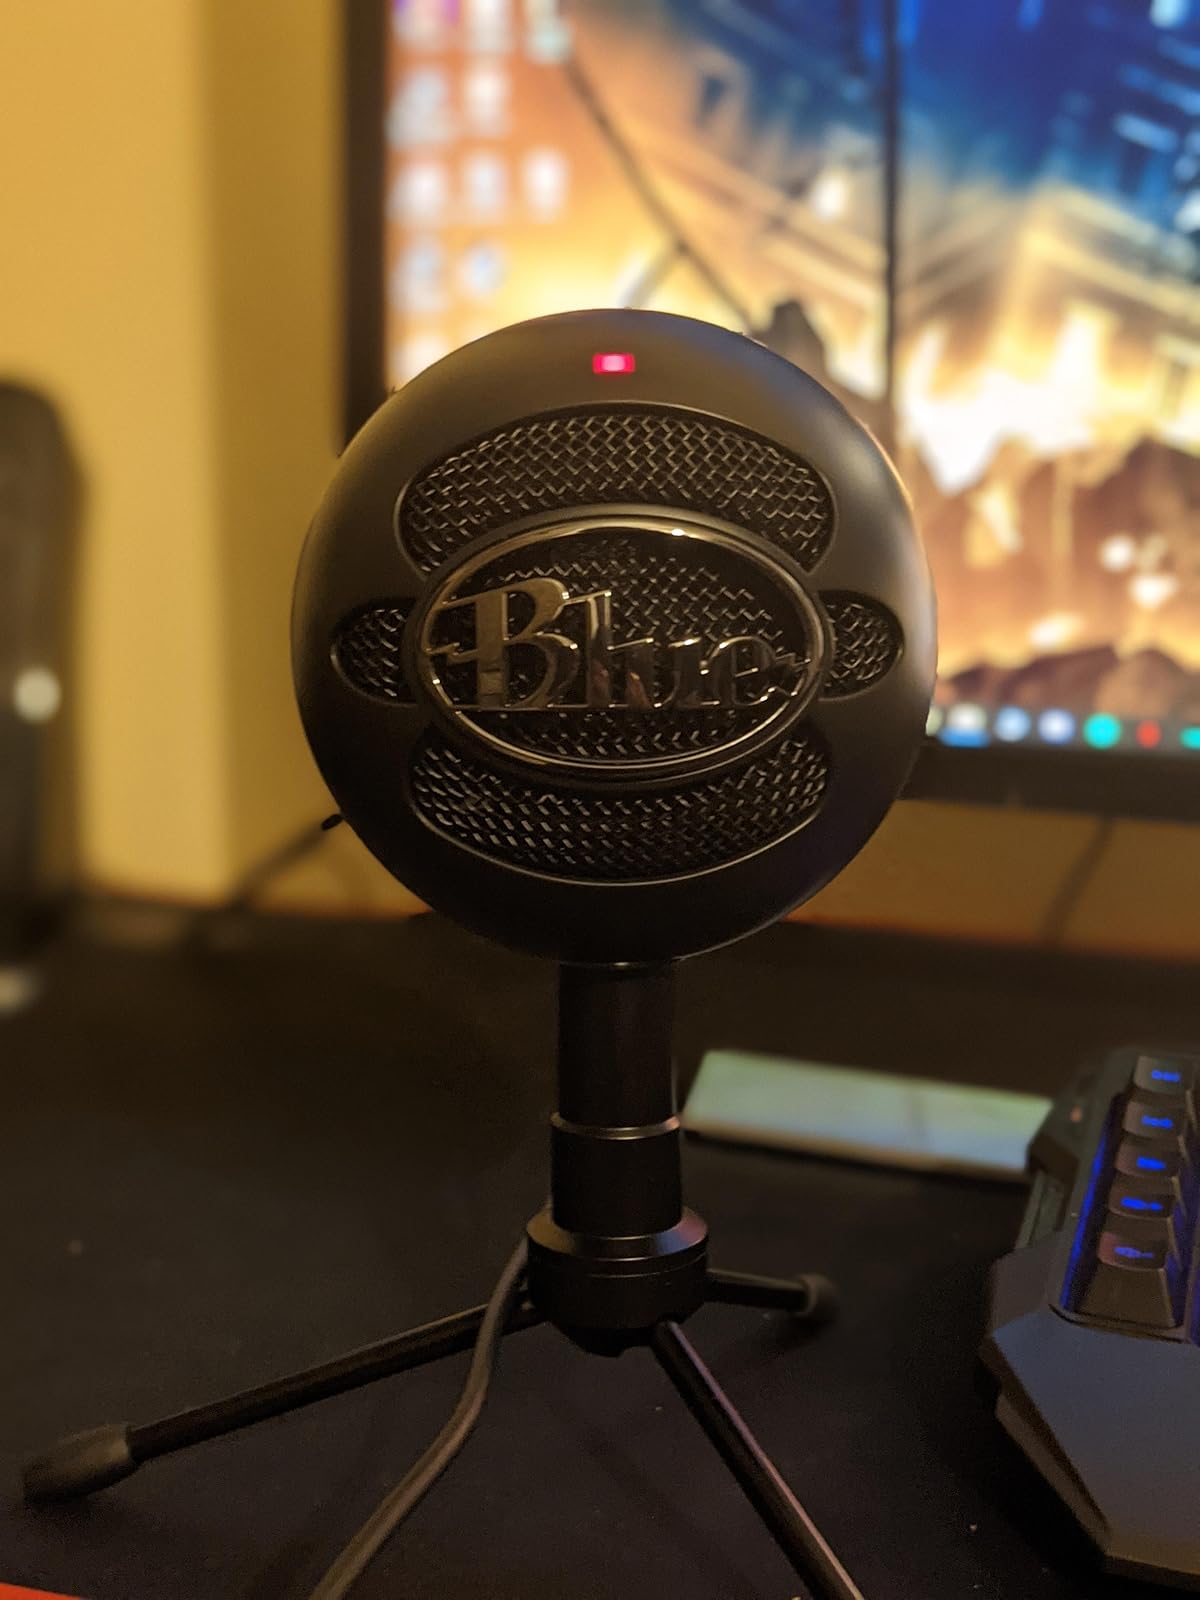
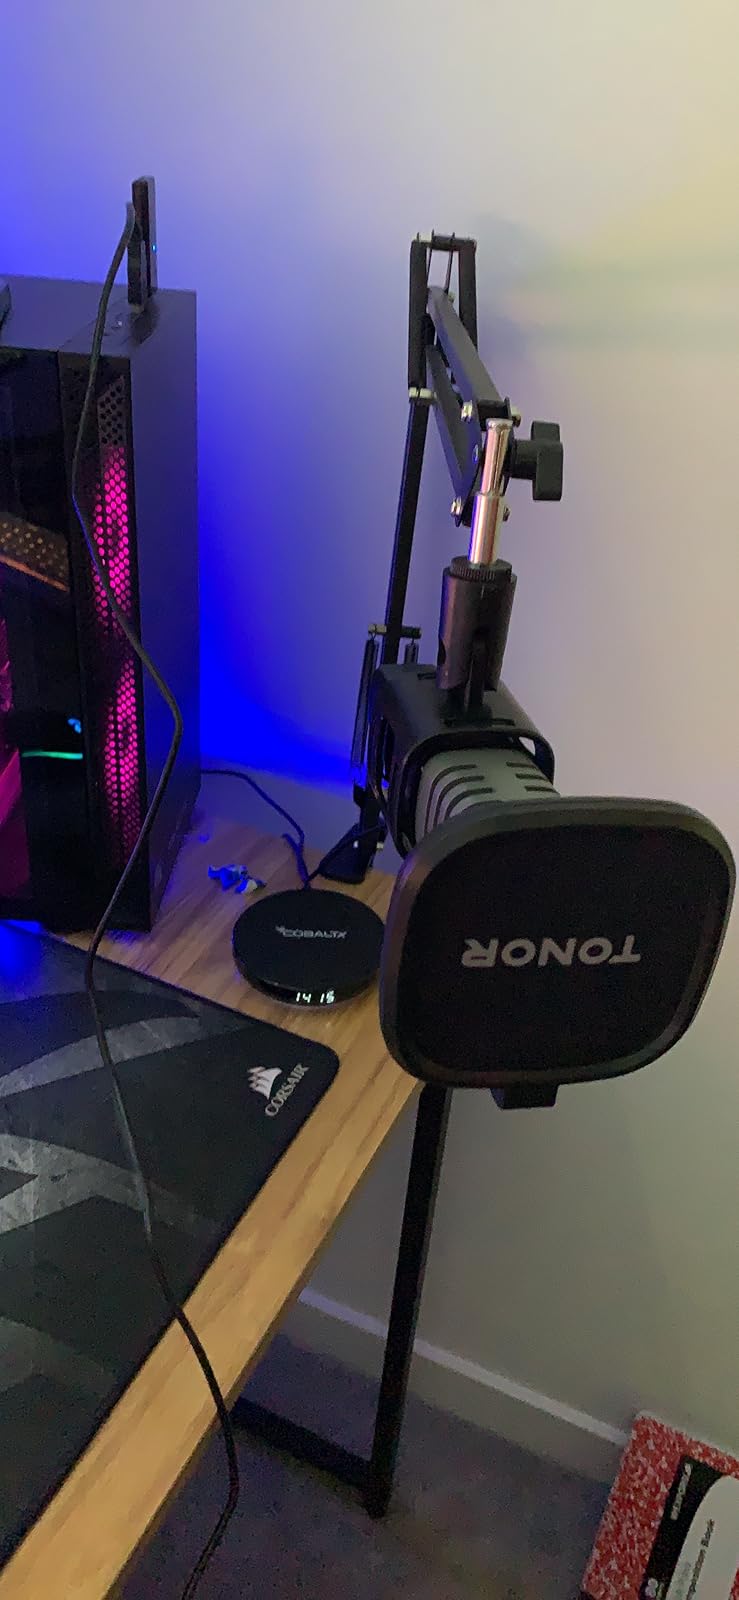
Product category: microphone
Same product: no